Yathothkari Perumal Temple

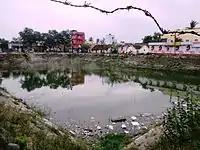
Temple tank where Poigai Alvar originated

The temple in Chinna Kanchipuram, a locality in the Eastern side of Kanchipuram, a South Indiann town in the state of Tamil Nadu. The central shrine of the temple has the image of presiding deity, "Sonnavannam Seitha Perumal" sported in Bhuganja Sayanam posture. The West facing sanctum is approached through the flagstaff, pillared halls, namely Mahamandapam and the Ardhamandapam. The stucco image of the presiding deity is a rare one of Ranganatha recumbent on his left hand unlike other temples where he is recumbent on his right. It is believed that Perumal was lying left to right as in other temples, but on hearing Thirumalisai Alvar sing, he turned his lying posture from right to left. As per historian Nagaswamy, the image made of stucco, is one of the rarest representation of the deity. The image of Saraswati praying at his feet is also present in the sanctum. The roof of the sanctum is called Vedasara Vimana and it has five "kalasams" and stucco images of various legend. The temple has separate shrines for Poigai Alvar located to the North of the flagstaff. There are other shrines of Rama along with Seetha and Hanuman and Garuda. The "vimana" of the central shrine is called Vedasara Vimana. The shrine of Komavalli, the consort of Yathothkari, is located facing the central shrine in the Eastern side of the temple. The temple lotus tank where Poigai Alvar was born is located outside the main entrance, parallel to the shrine. The Mahamandapa has ornamental sculpted pillars built during the Vijayanagara period of 15-16th centuries. The temple has two precincts with the second precinct enclosed by granite walls pierced by a five tiered "rajagopuram" (gateway tower).